Seminary Woods St. Francis

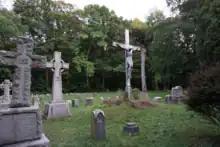
Seminary cemetery

The cemetery is located towards the middle of the forest. Multiple pathways within the forest lead to the cemetery. The cemetery contains burials of sisters of St. Francis, archbishops, and children from St. Aemilian's orphanage.